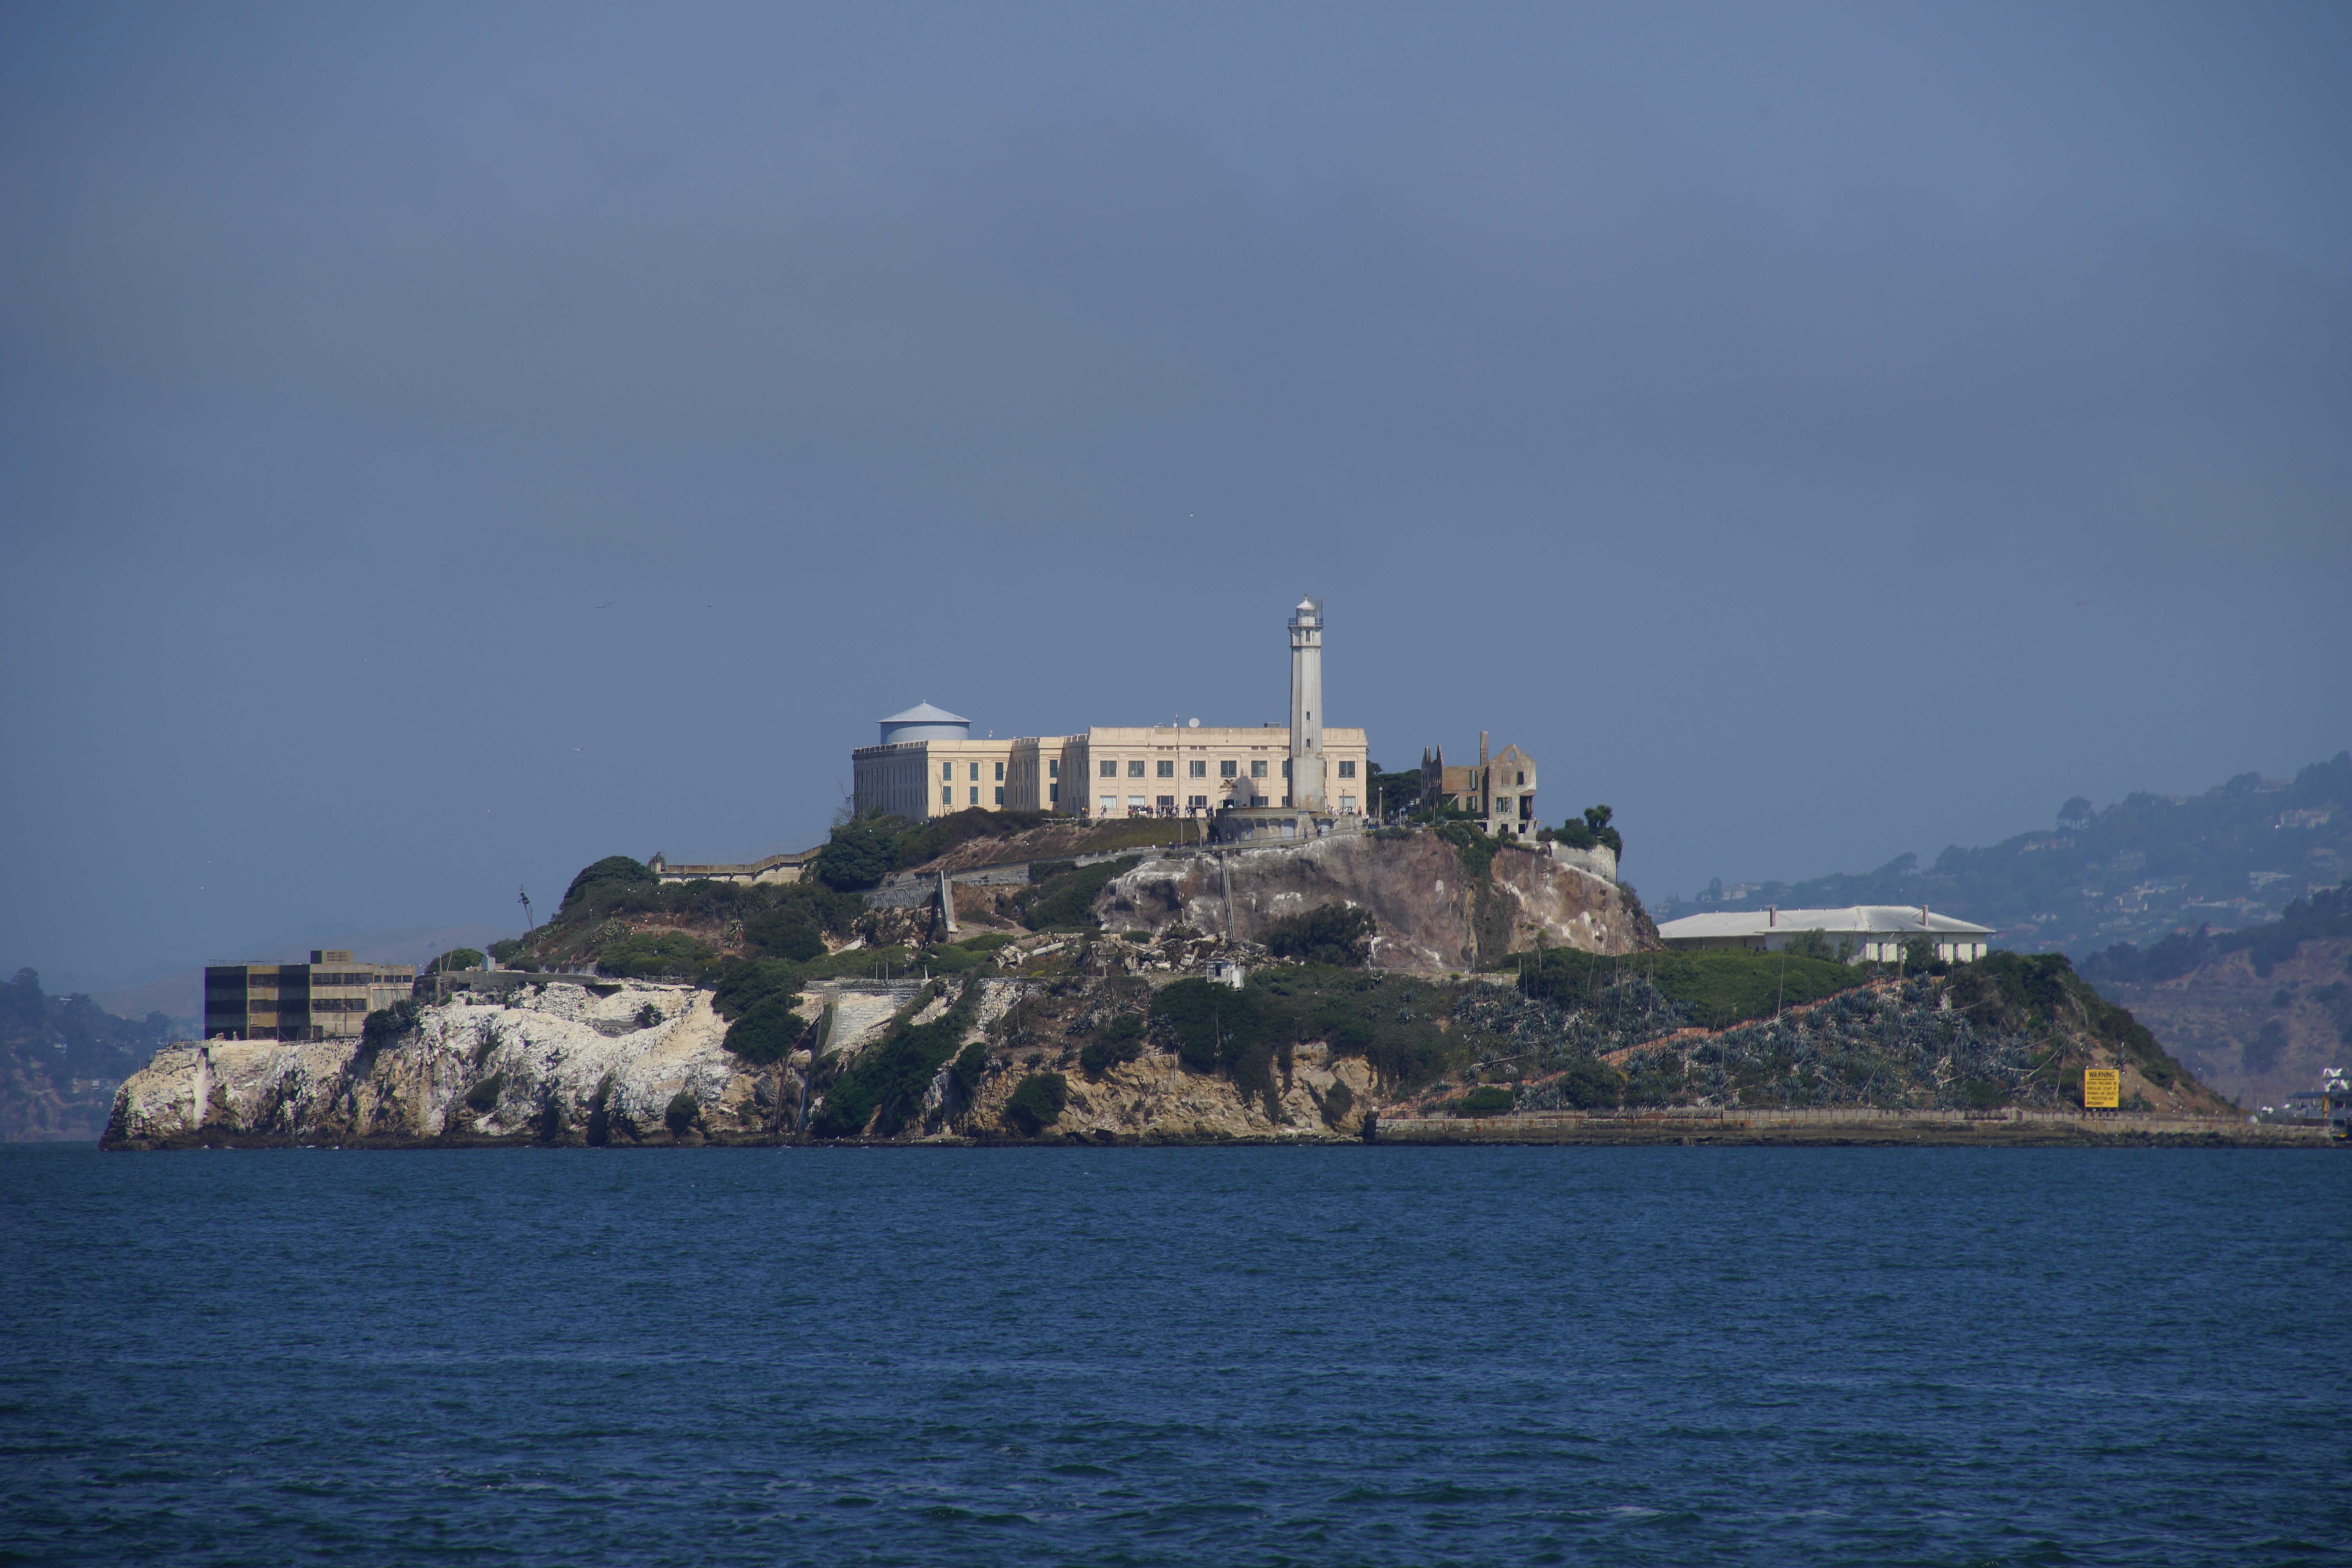
alcatraz, prison, island, promontory, sea, sky, headland, coast, water, coastal and oceanic landforms, klippe, ocean, islet, cliff, tourism, terrain, cape, rock, tower, skerry, castle, building